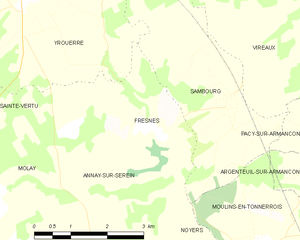
Carte des communes françaises Fresnes